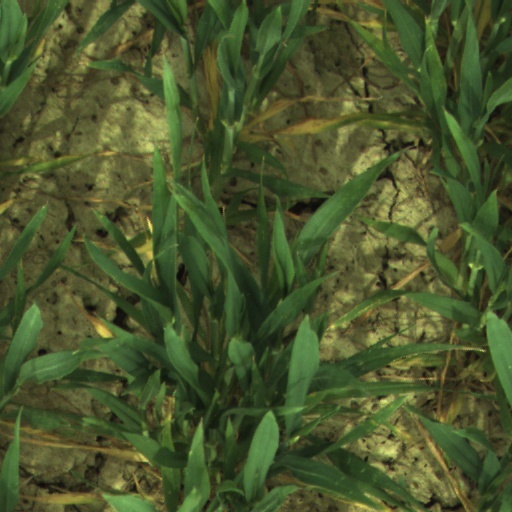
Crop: wheat